Interstate 75 in Georgia

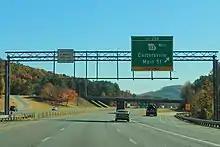
A section of I-75 in Cartersville.

The general routing of I-75 within Georgia was originally developed as the western routing of the Dixie Highway. The western route of the Dixie Highway as designated in 1916, followed present-day US 41 south from the Tennessee border through Atlanta and Macon south to Echeconnee, Georgia. The section that would become US 41, I-75's direct predecessor, from Echeconnee south through Perry and Valdosta to the border with Florida was paved beginning in 1919 and was later designated as a part of the Dixie Highway in 1924. In 1926, the western route of the Dixie Highway following the newer Perry and Valdosta route was officially designated as US 41. By October 1929, the majority of US 41 was paved in Georgia, the only sections that were not paved at that point were between Fort Oglethorpe and Ringgold, and another on the south side of Calhoun.